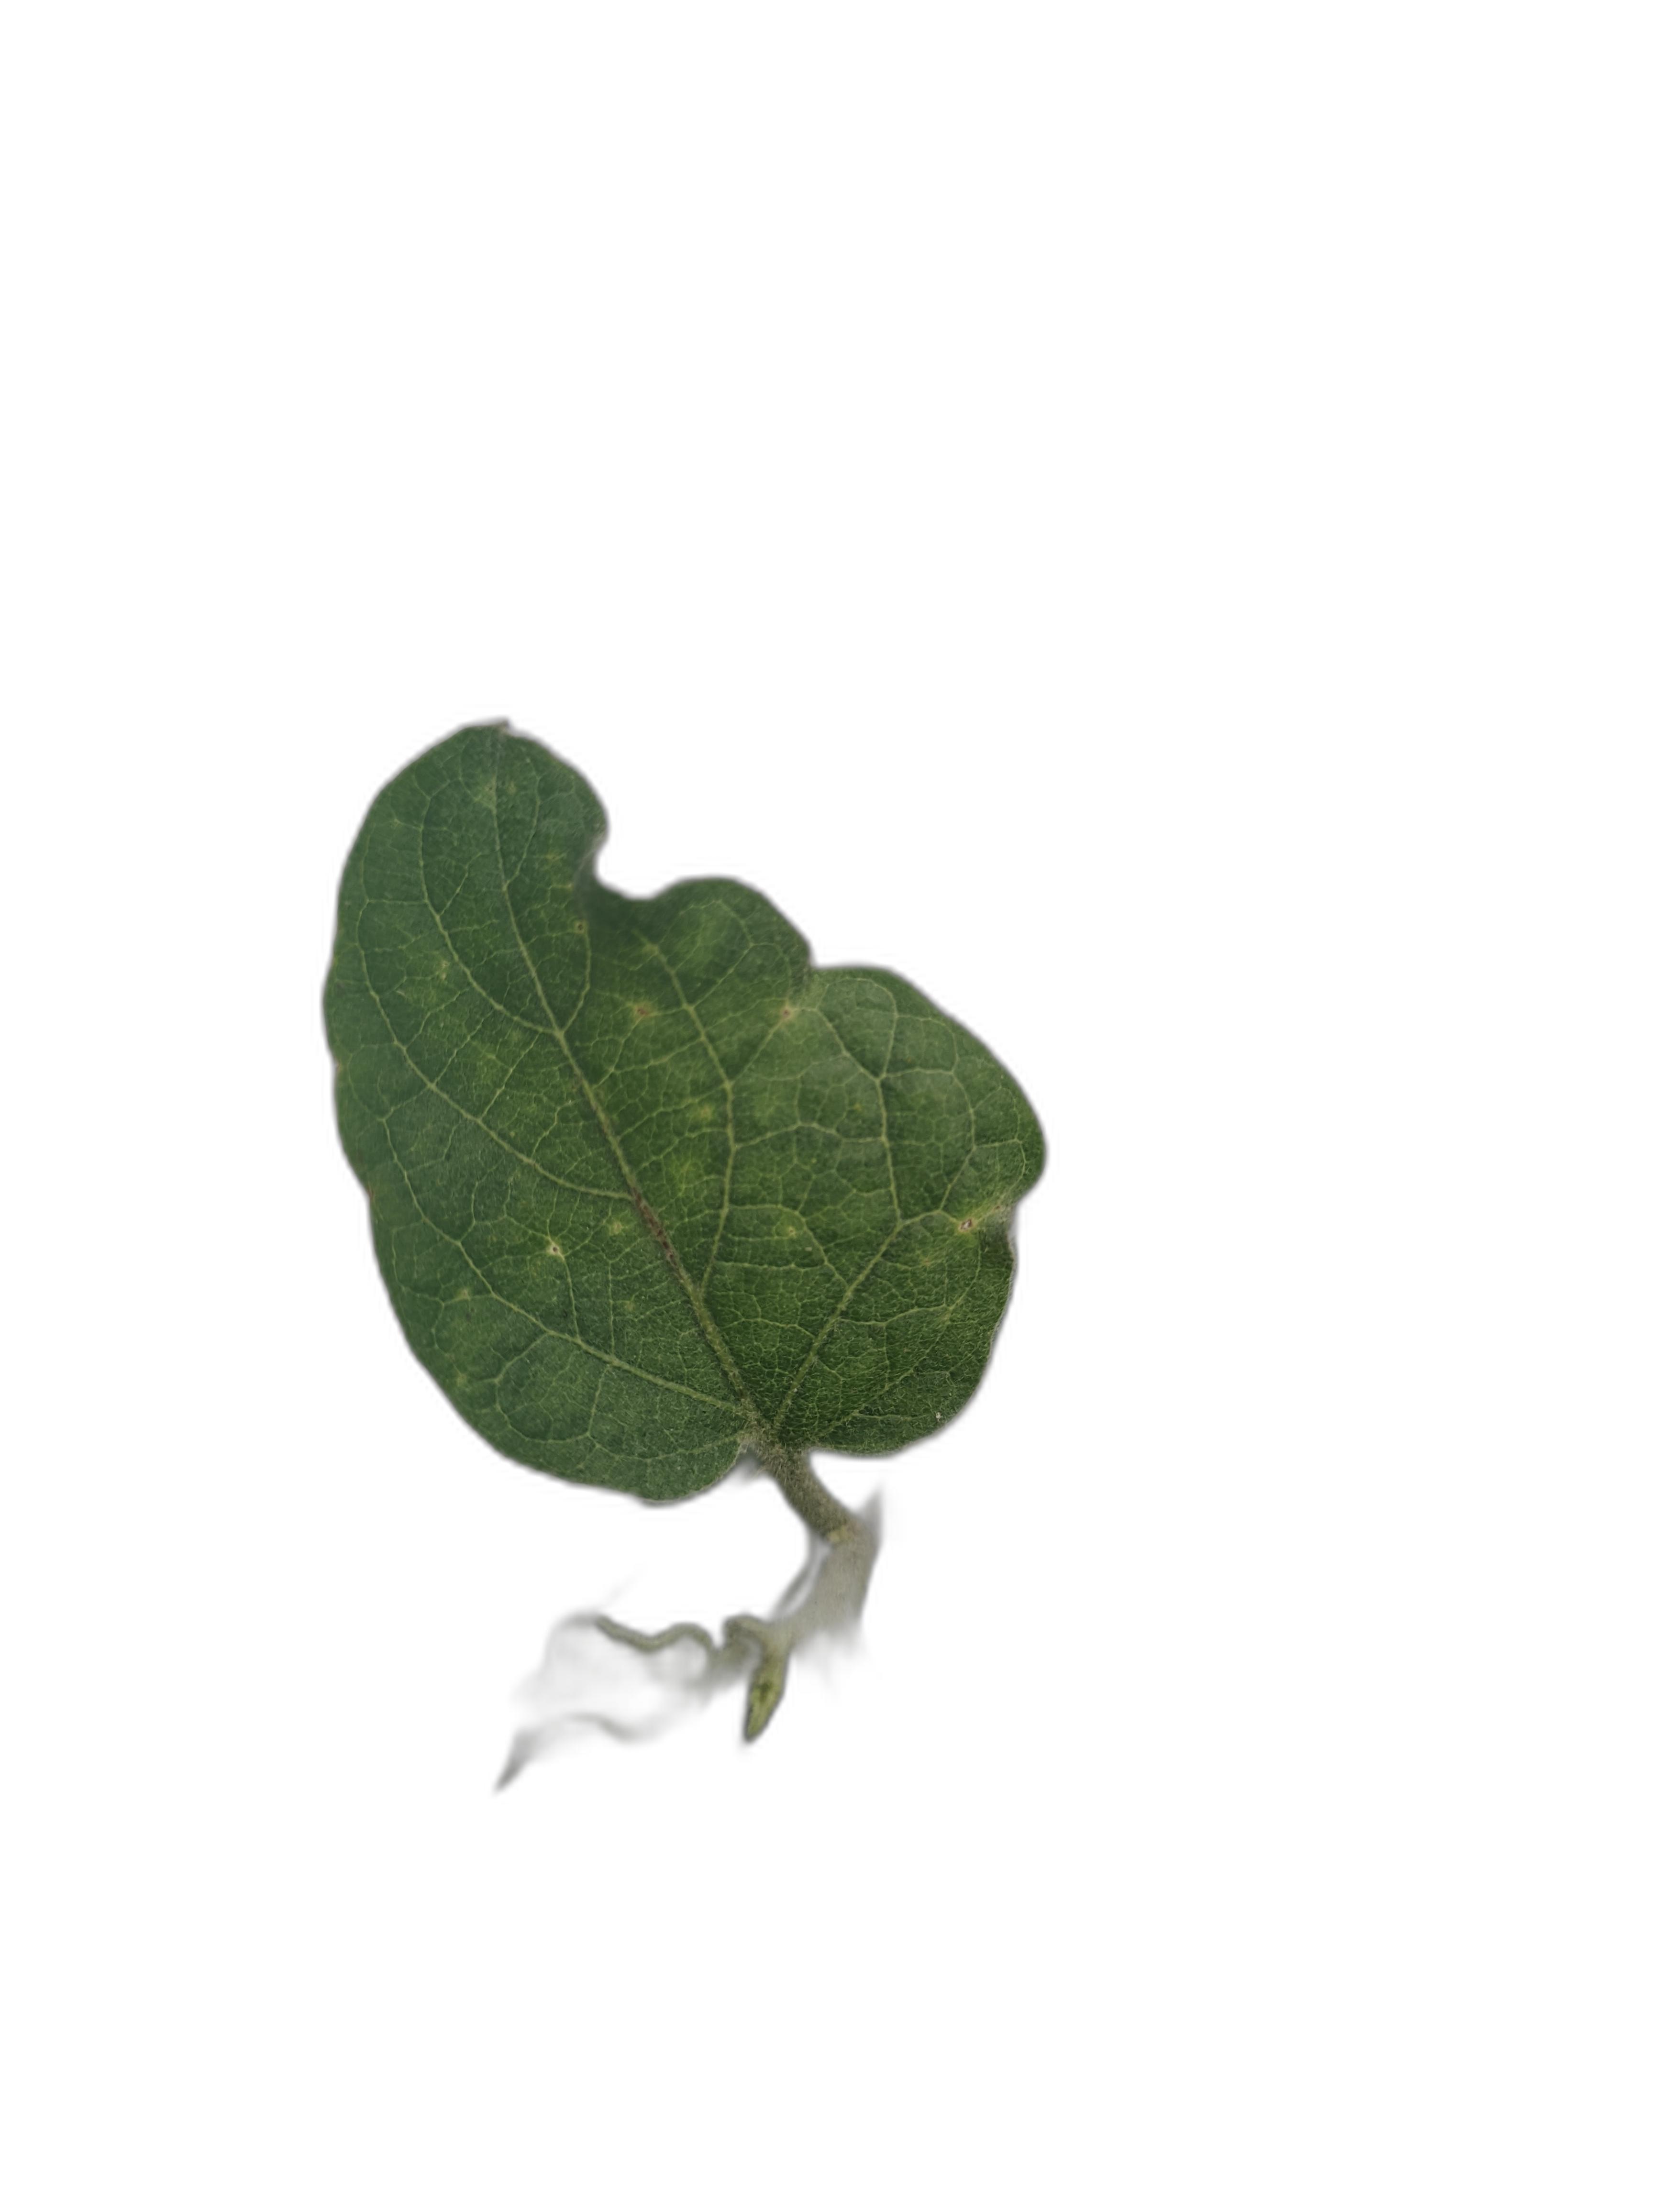
Label: Mosaic Virus Disease